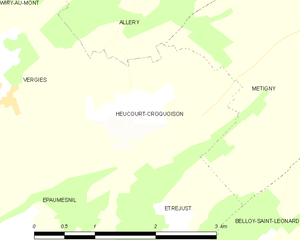
Carte des communes françaises Heucourt-Croquoison